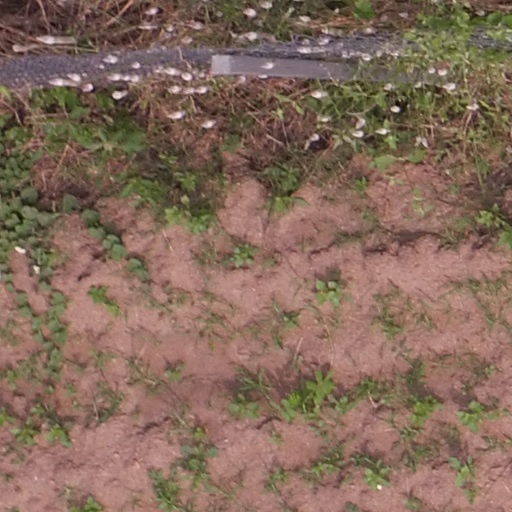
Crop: maize; corn